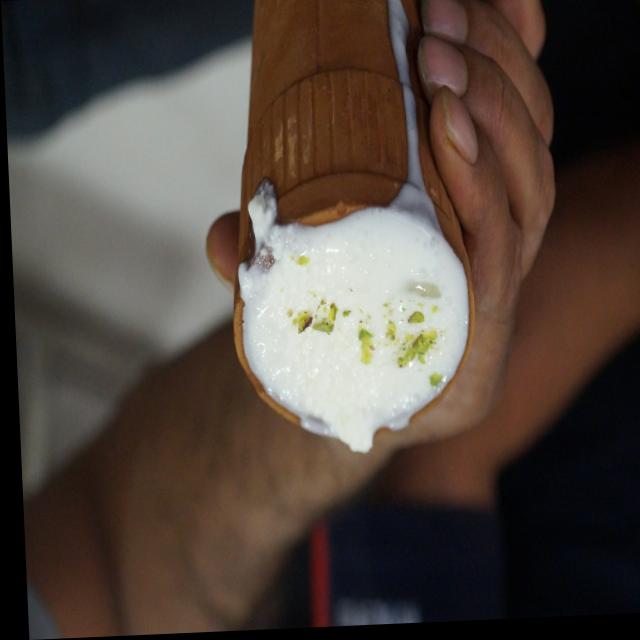
Dish: lassi